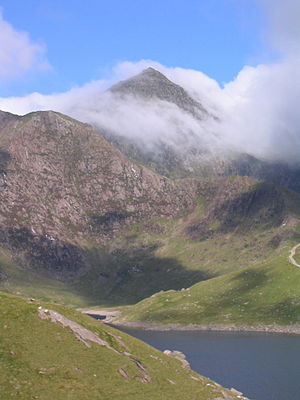
Wales / Natur
Wales er en halvø i det sydvestlige Storbritannien og er en af Det Forenede Kongeriges hoveddele, sammen med England, Skotland og Nordirland.